BOLAS (spacecraft)

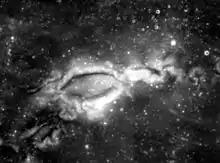
View of lunar swirls

BOLAS is a mission concept under study at NASA, with the goal of understanding the cycle of hydrogen on the Moon and to determine the formation mechanism of the lunar swirls. The mission would involve two small CubeSat satellites connected with a long space tether. The lower CubeSat would orbit at an altitude of above the surface. Without a tether system, a comparable low-altitude mission would need prohibitive amounts of fuel to maintain its orbit. The two tethered spacecraft would be placed at a 30° orbit inclination and would remain stable for more than one year.